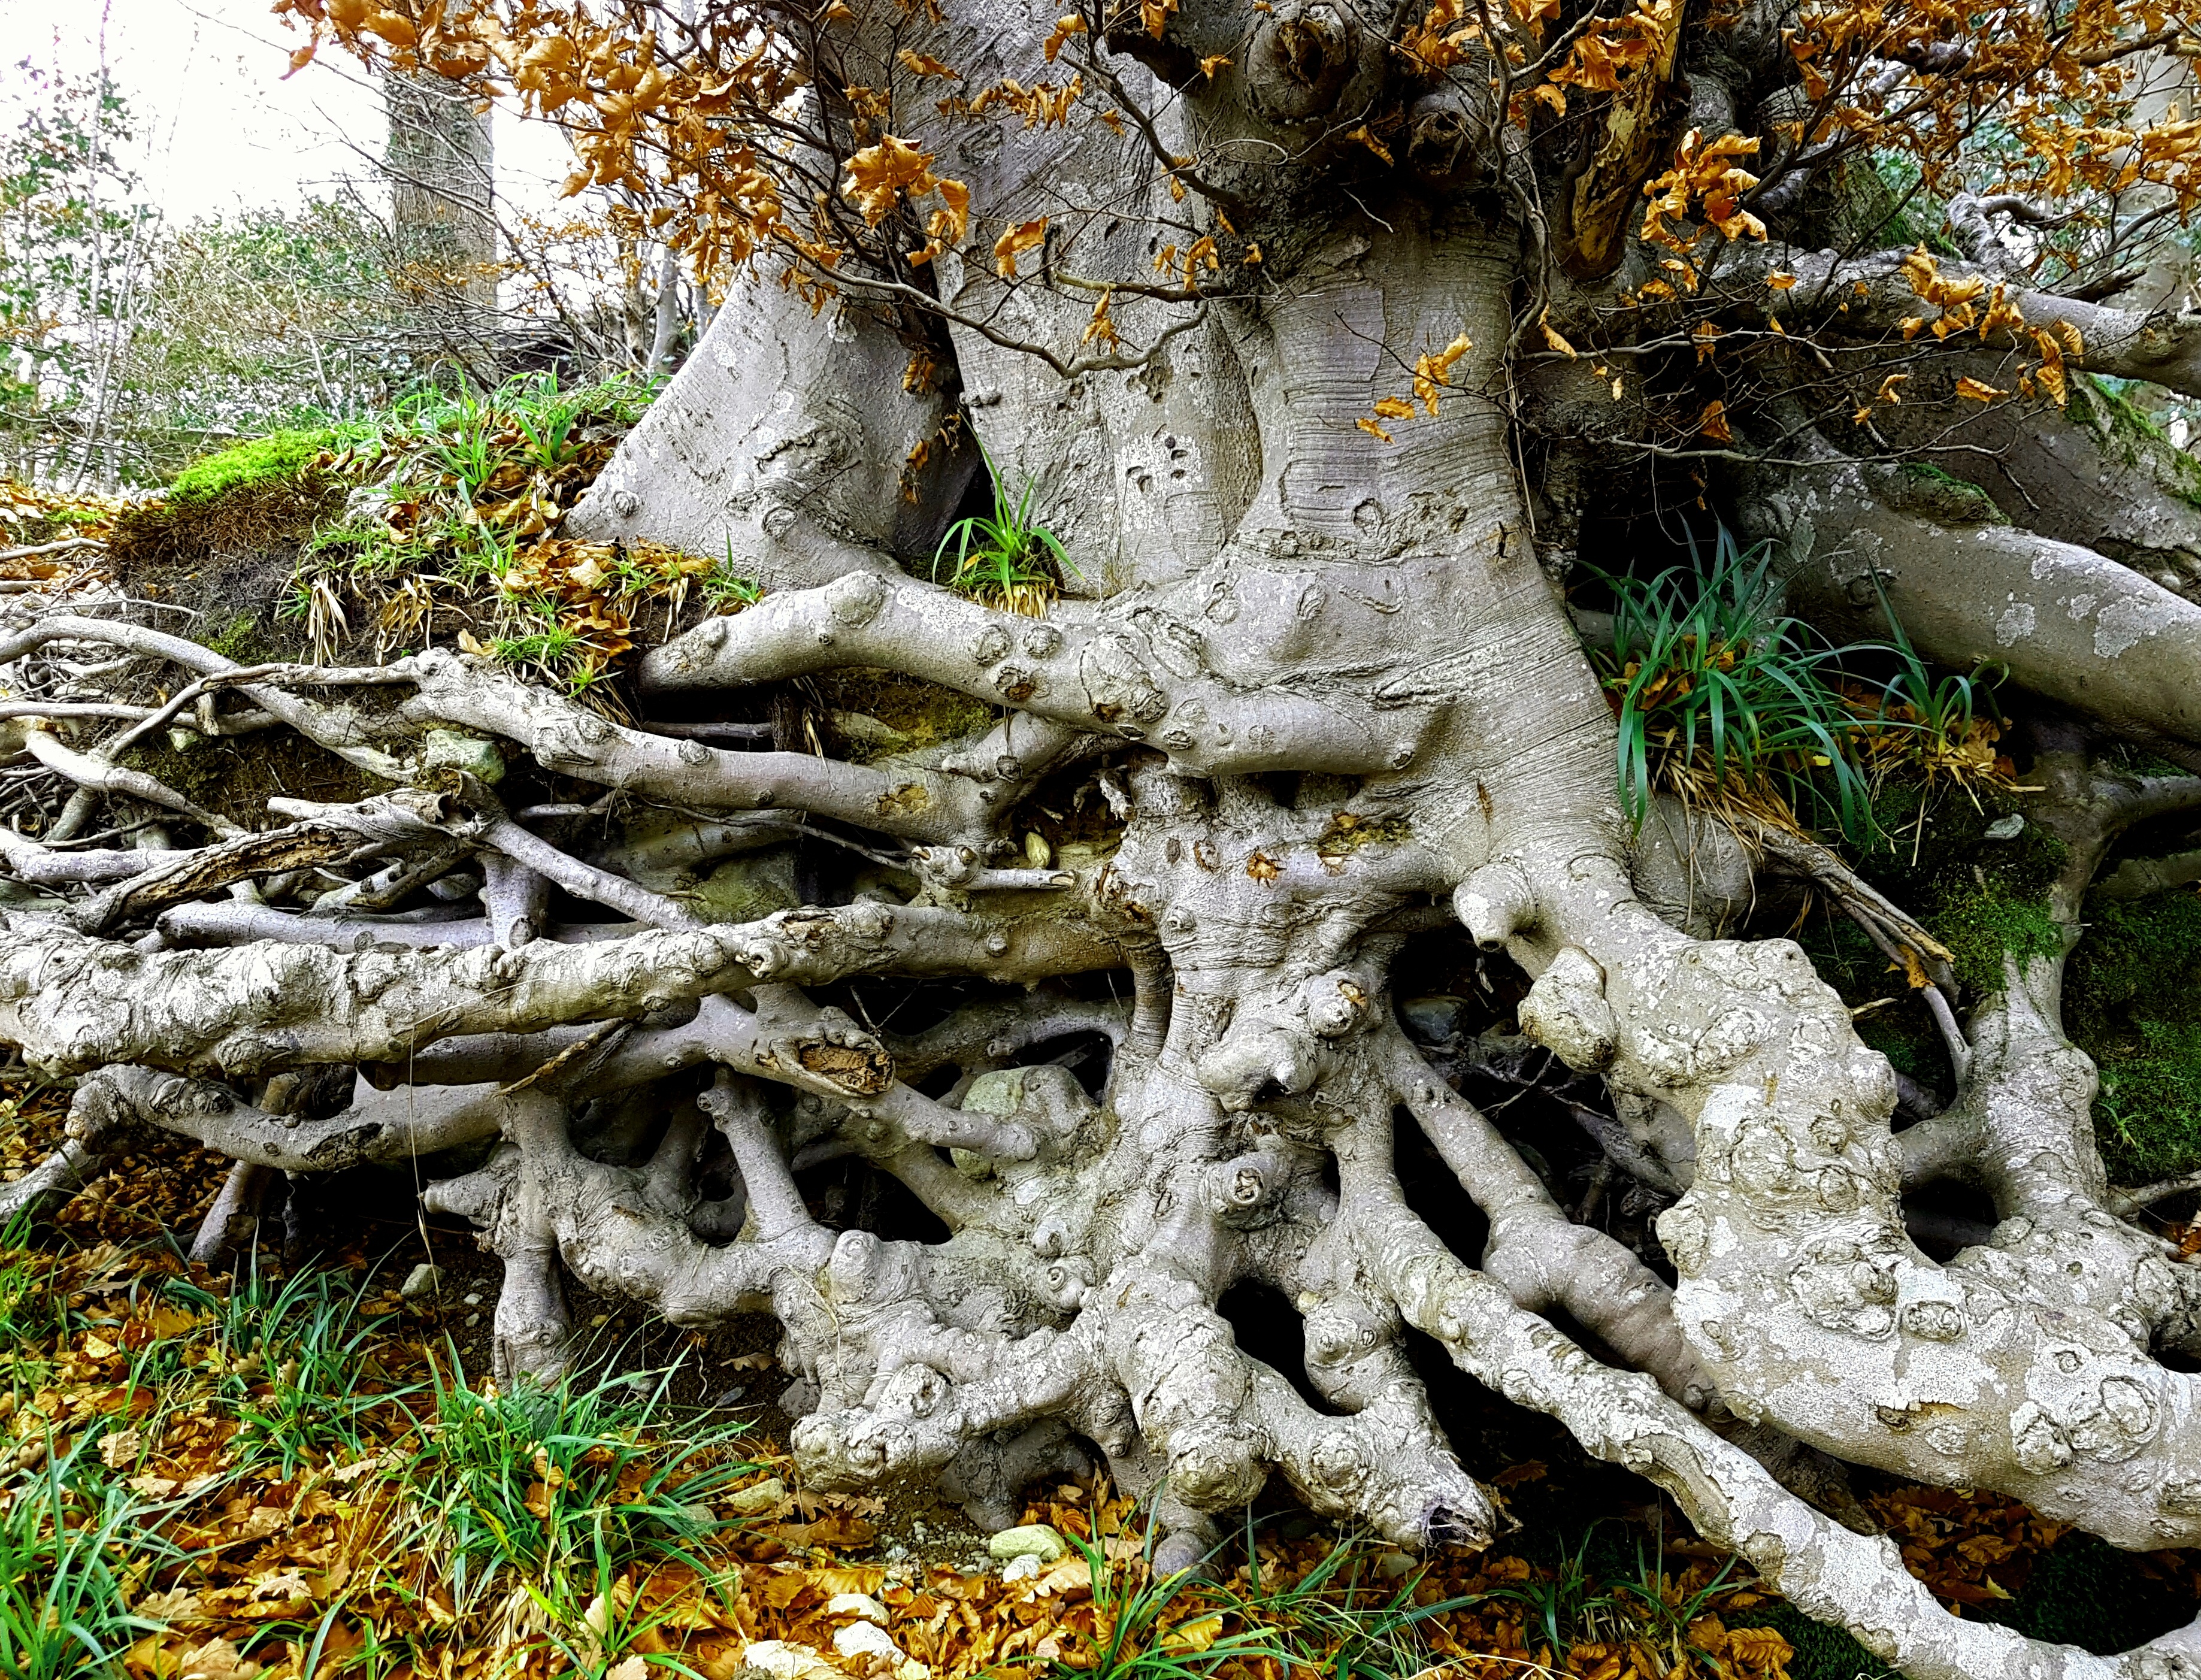
landscape, tree, nature, forest, branch, plant, leaf, flower, frost, trunk, environment, pattern, natural, autumn, botany, flora, season, root, spruce, deciduous, woodland, flowering plant, tree with roots, woody plant, land plant